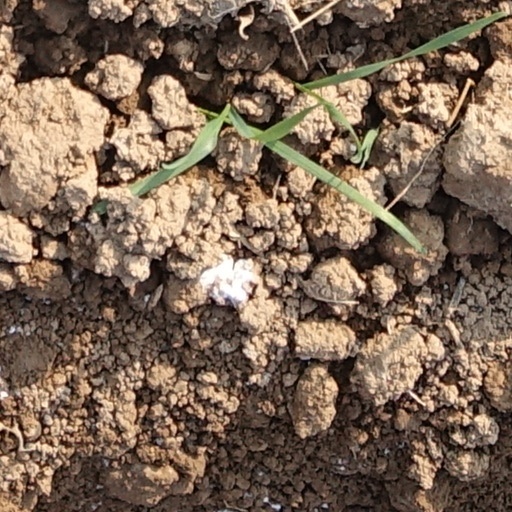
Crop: wheat